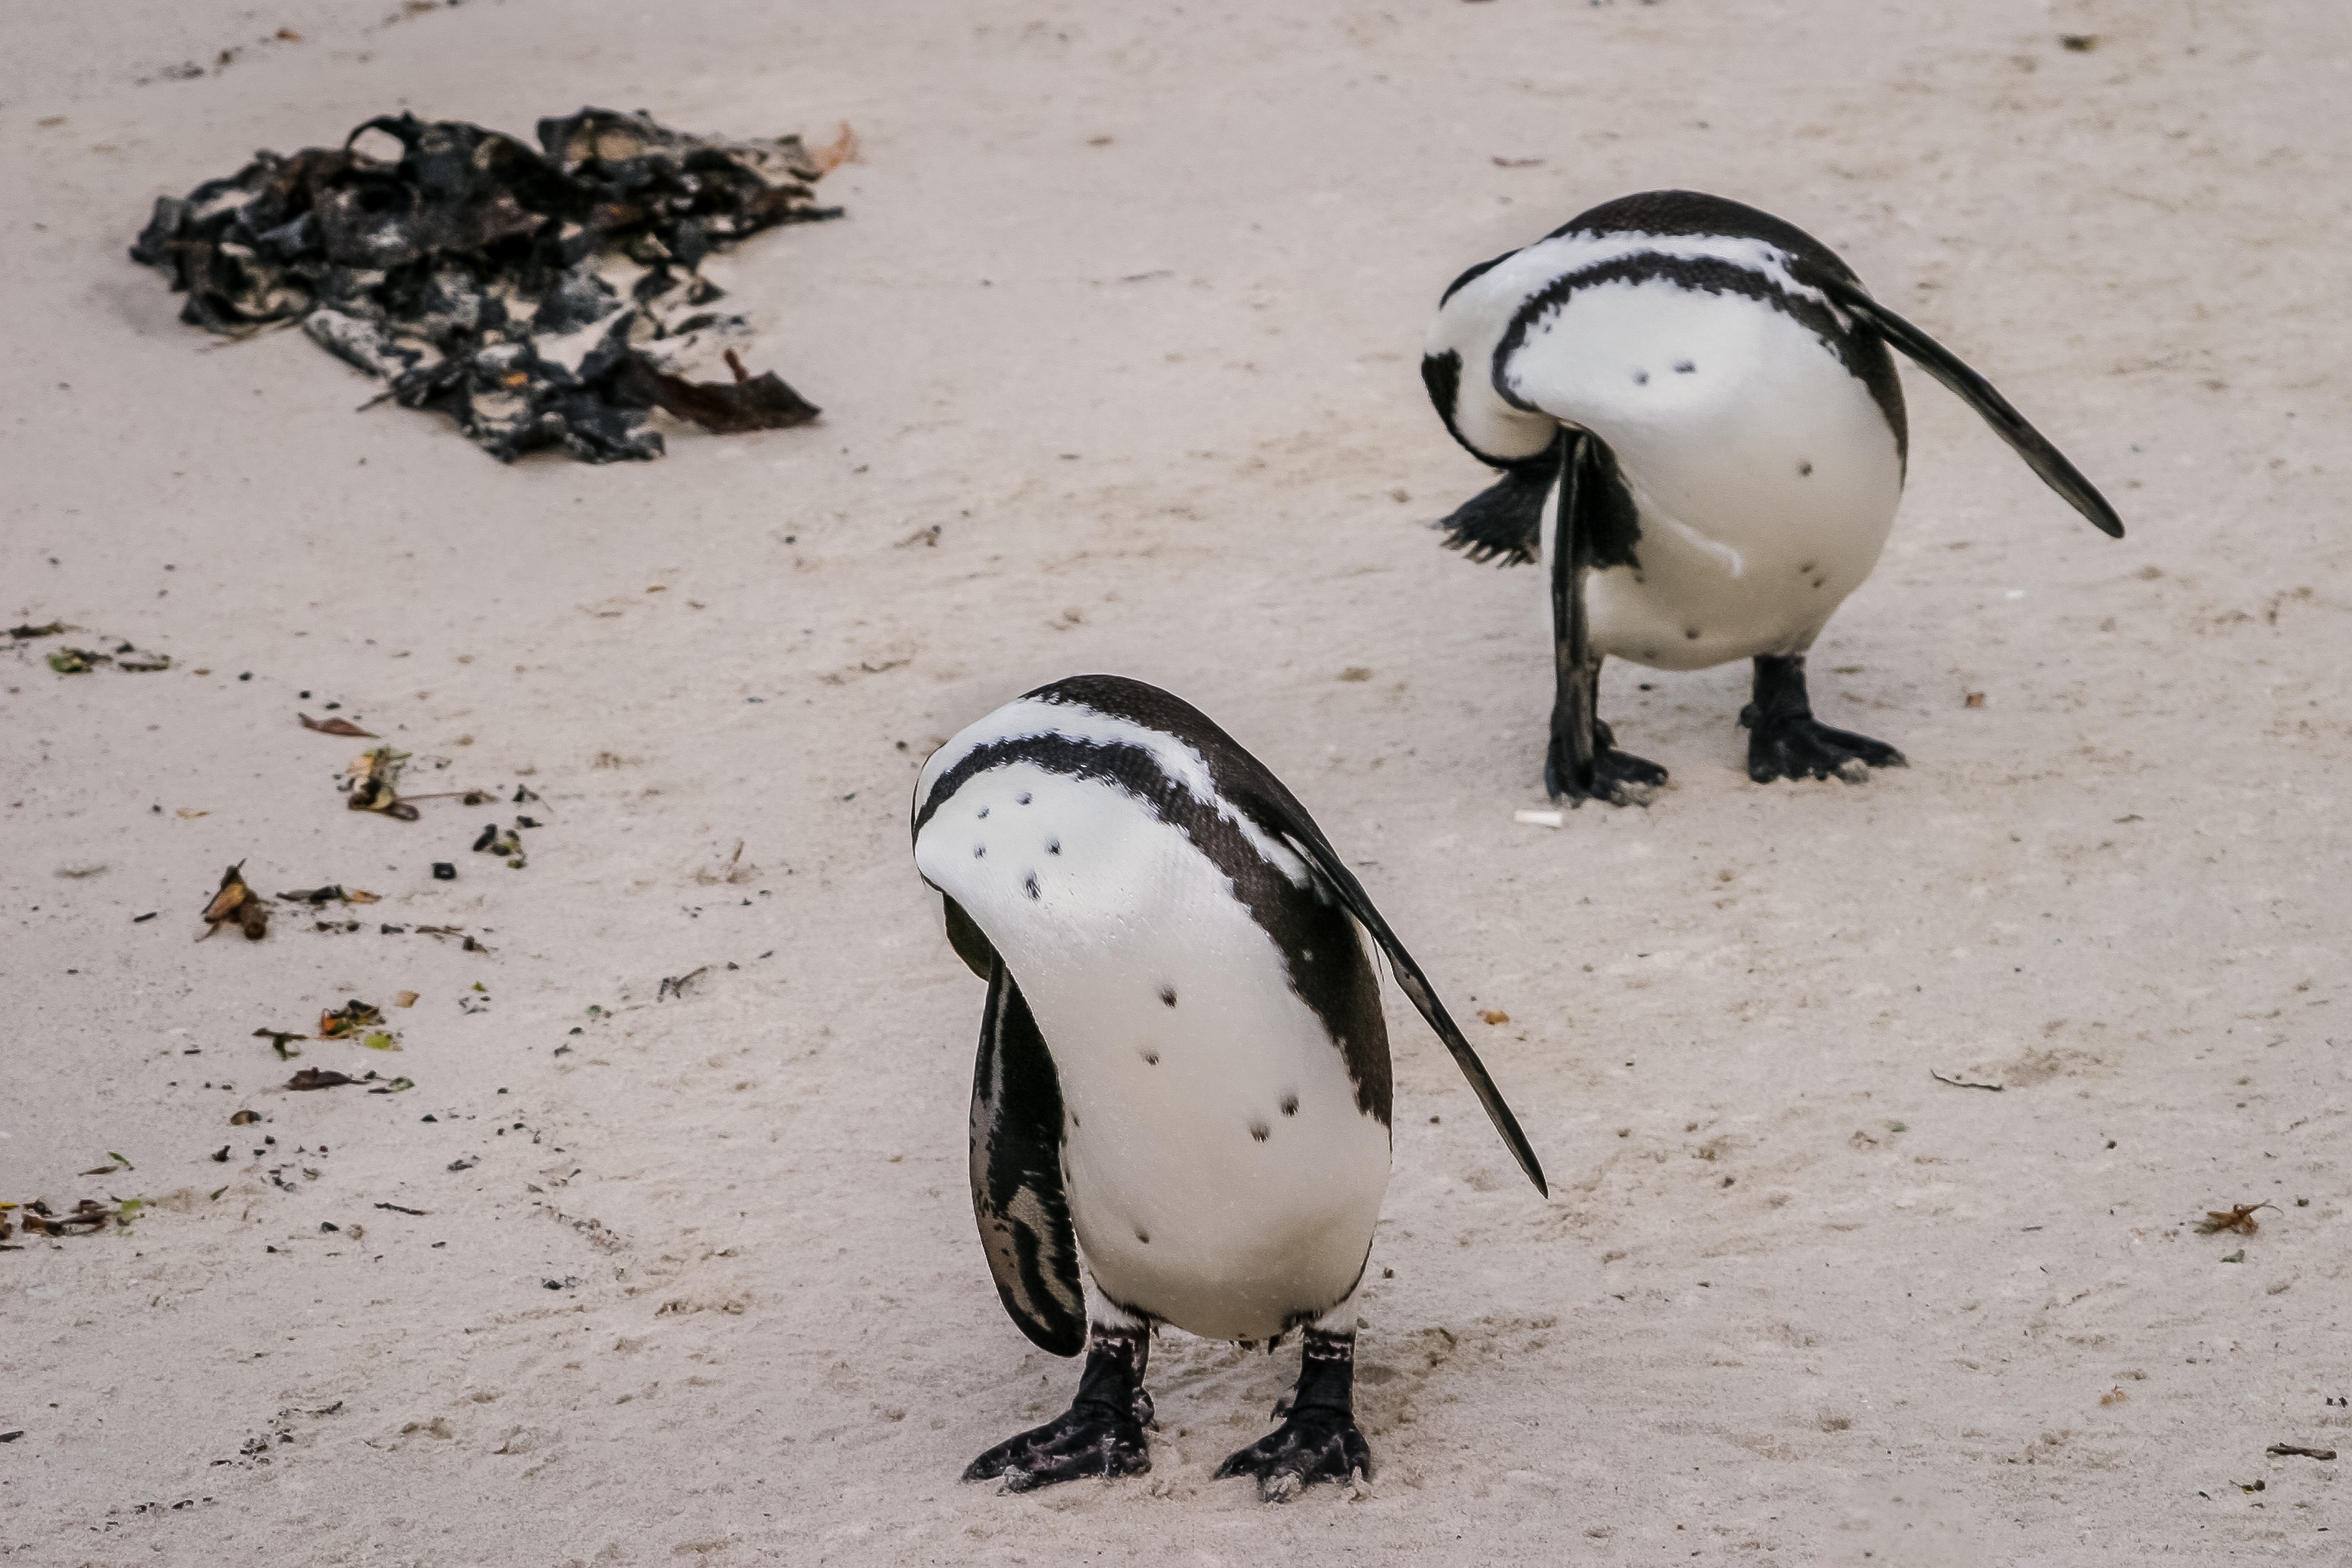
nature, sand, bird, white, coastal, cute, seabird, wildlife, beak, two, fauna, penguin, ornithology, birds, endangered, vertebrate, african, south africa, flightless bird, jackass, black footed, spheniscus demersus, boulders beach, coordination, synchronization